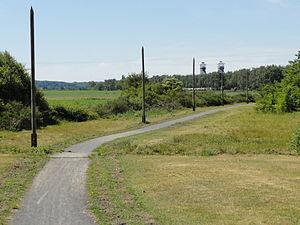
Terril n° 220 dit Cavalier Delloye Sud, Fosse Delloye de la Compagnie des mines d'Aniche, Lewarde, Nord, Nord-Pas-de-Calais, France.
Dans le bassin minier du Nord-Pas-de-Calais, 339 terrils sont recensés. En 1969, les Houillères leur ont attribué un numéro individuel, pour les référencer, et les exploiter. Ils sont numérotés d'ouest en est, du nᵒ 1 au 202. Une liste complémentaire a été créée dans les années 1970. Les sites y sont numérotés de 203 à 260, sans logique spécifique, chaque numéro ayant été attribué en fonction des sites susceptibles d'être exploités. Certains sites étant composés de plusieurs terrils annexes ou satellites, une lettre suit le numéro.
La fosse Delloye ou Joseph Delloye de la Compagnie des mines d'Aniche est un ancien charbonnage du Bassin minier du Nord-Pas-de-Calais, situé à Lewarde. Après treize ans de fermeture, le site est devenu le Centre historique minier de Lewarde. La fosse est commencée en 1911, à la même période que les fosses Bernard, Lemay et Bonnel. La fonçage du puits Delloye est interrompu par la Première Guerre mondiale. Les travaux ne reprennent qu'en 1921, et le puits est mis en service en 1927, lorsqu'il a atteint la profondeur de 360 mètres. À cette date, le puits Delloye nᵒ 2 est commencé à quelques décamètres au nord, et commence à extraire en 1932, un an après la mise en service de la fosse Barrois, la dernière des mines d'Aniche. Les puits assurent l'aérage, le service, et l'extraction.